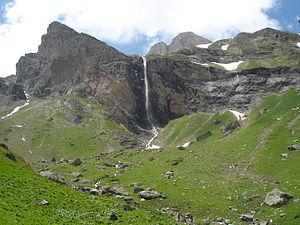
La Macédoine du Nord, en forme longue la république de Macédoine du Nord, est un pays d'Europe du Sud situé dans la péninsule des Balkans.